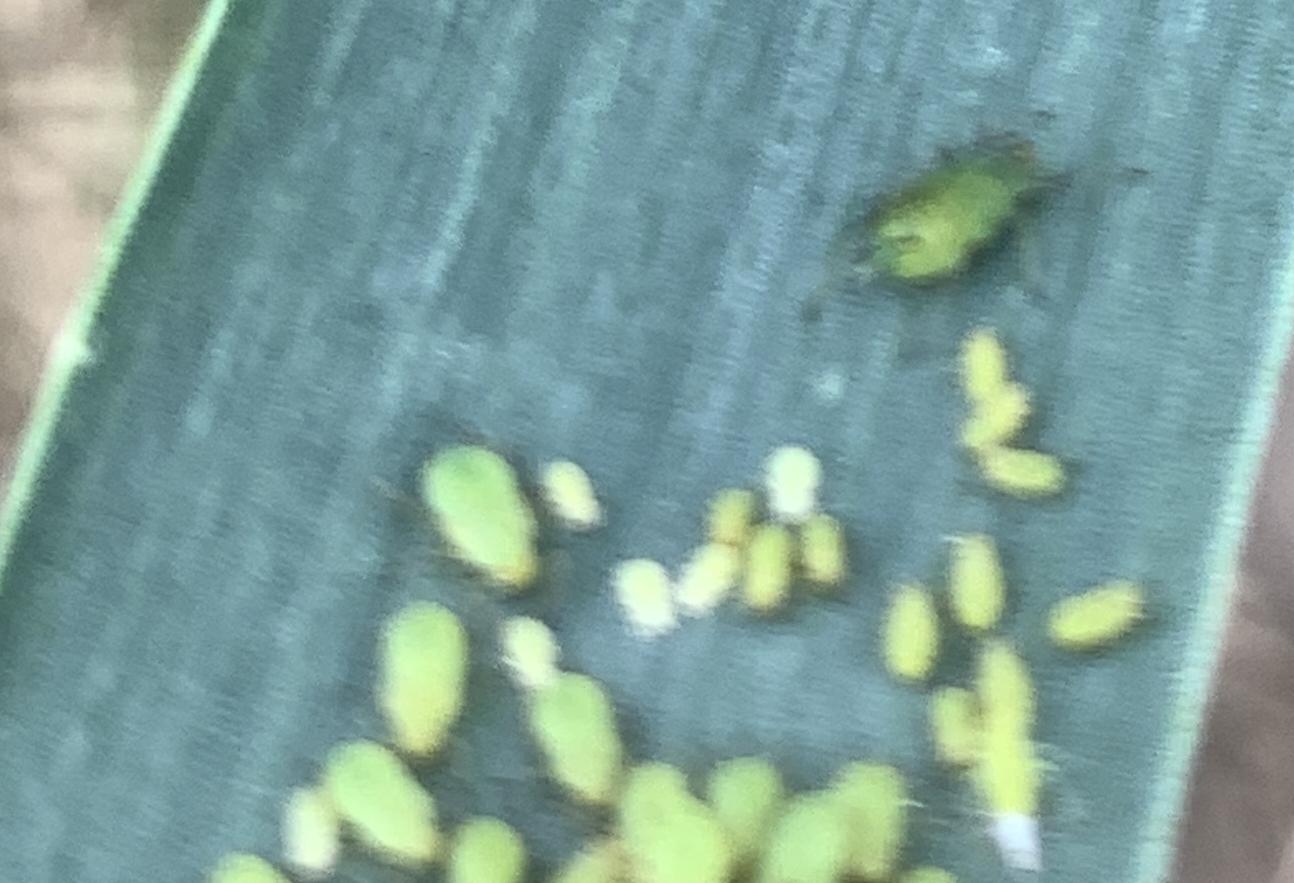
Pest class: english_grain_aphid